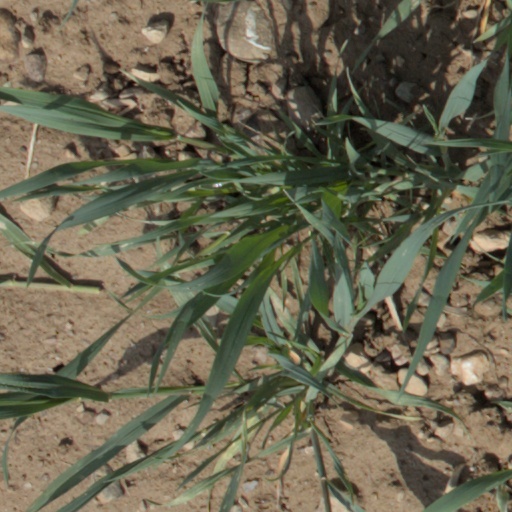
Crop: wheat